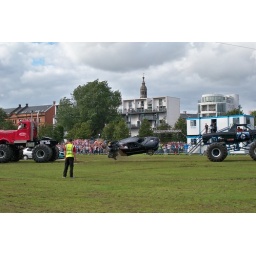
Monster trucks tear the shit out of a car at the Glasgow Show in Glasgow Green.